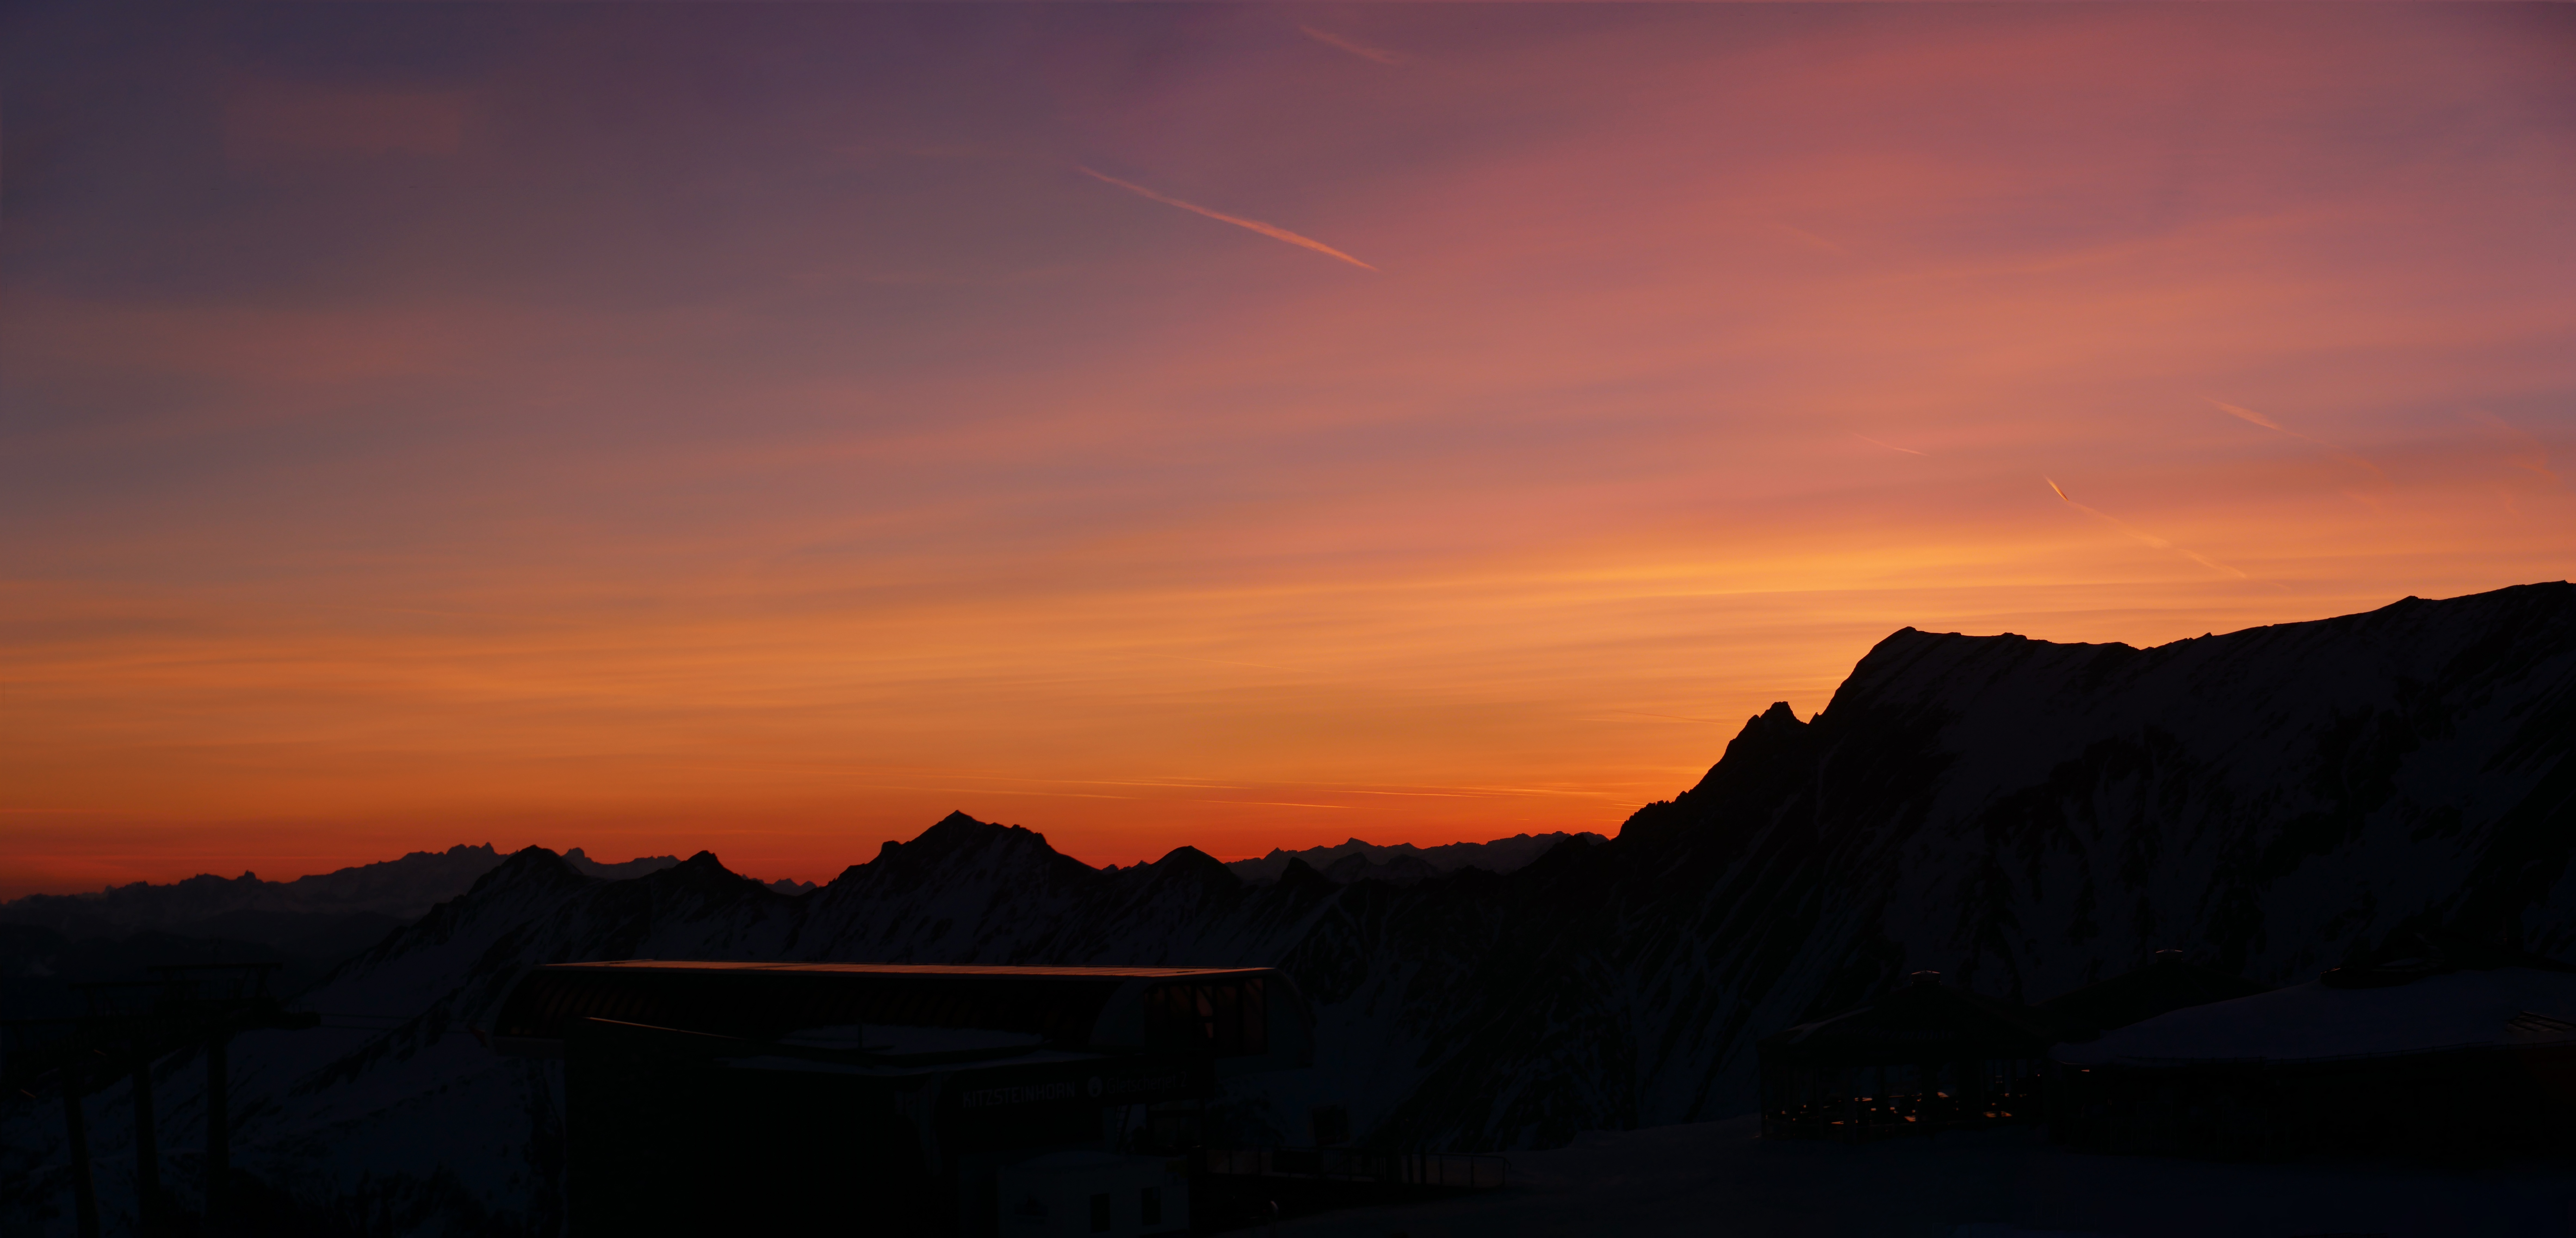
landscape, nature, horizon, mountain, cloud, sky, sun, sunrise, sunset, sunlight, morning, hill, view, dawn, mountain range, panorama, dusk, evening, alpine, mushroom, national park, austria, skies, lift, mountains, gondola, afterglow, morgenrot, mountain panorama, high tauern, mountain station, salzburger land, kitzsteinhorn, mountainous landforms